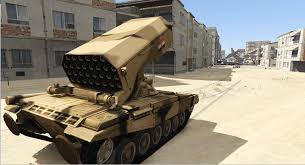
Label: Self Propelled Artillery